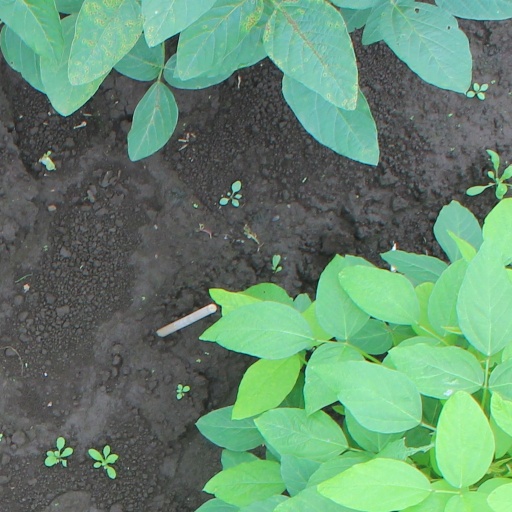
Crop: soybean